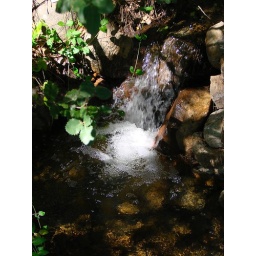
falls by wooden bridge